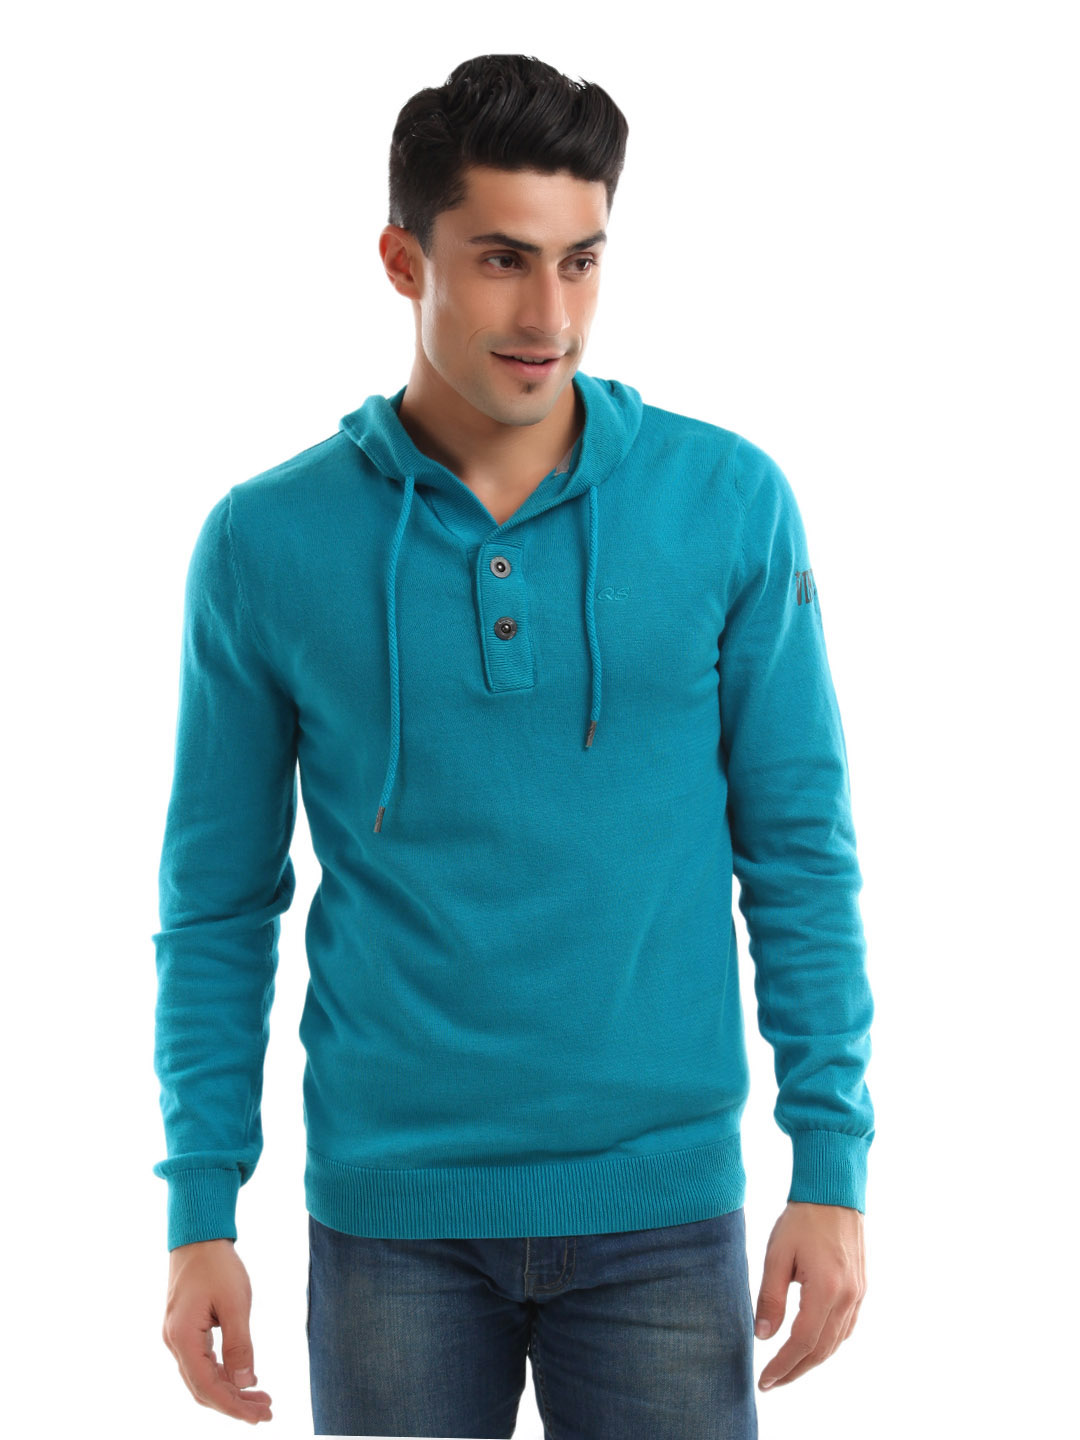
S.Oliver Men Blue Sweater
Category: Apparel / Topwear / Sweaters
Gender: Men
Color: Blue
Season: Fall 2011
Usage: Casual